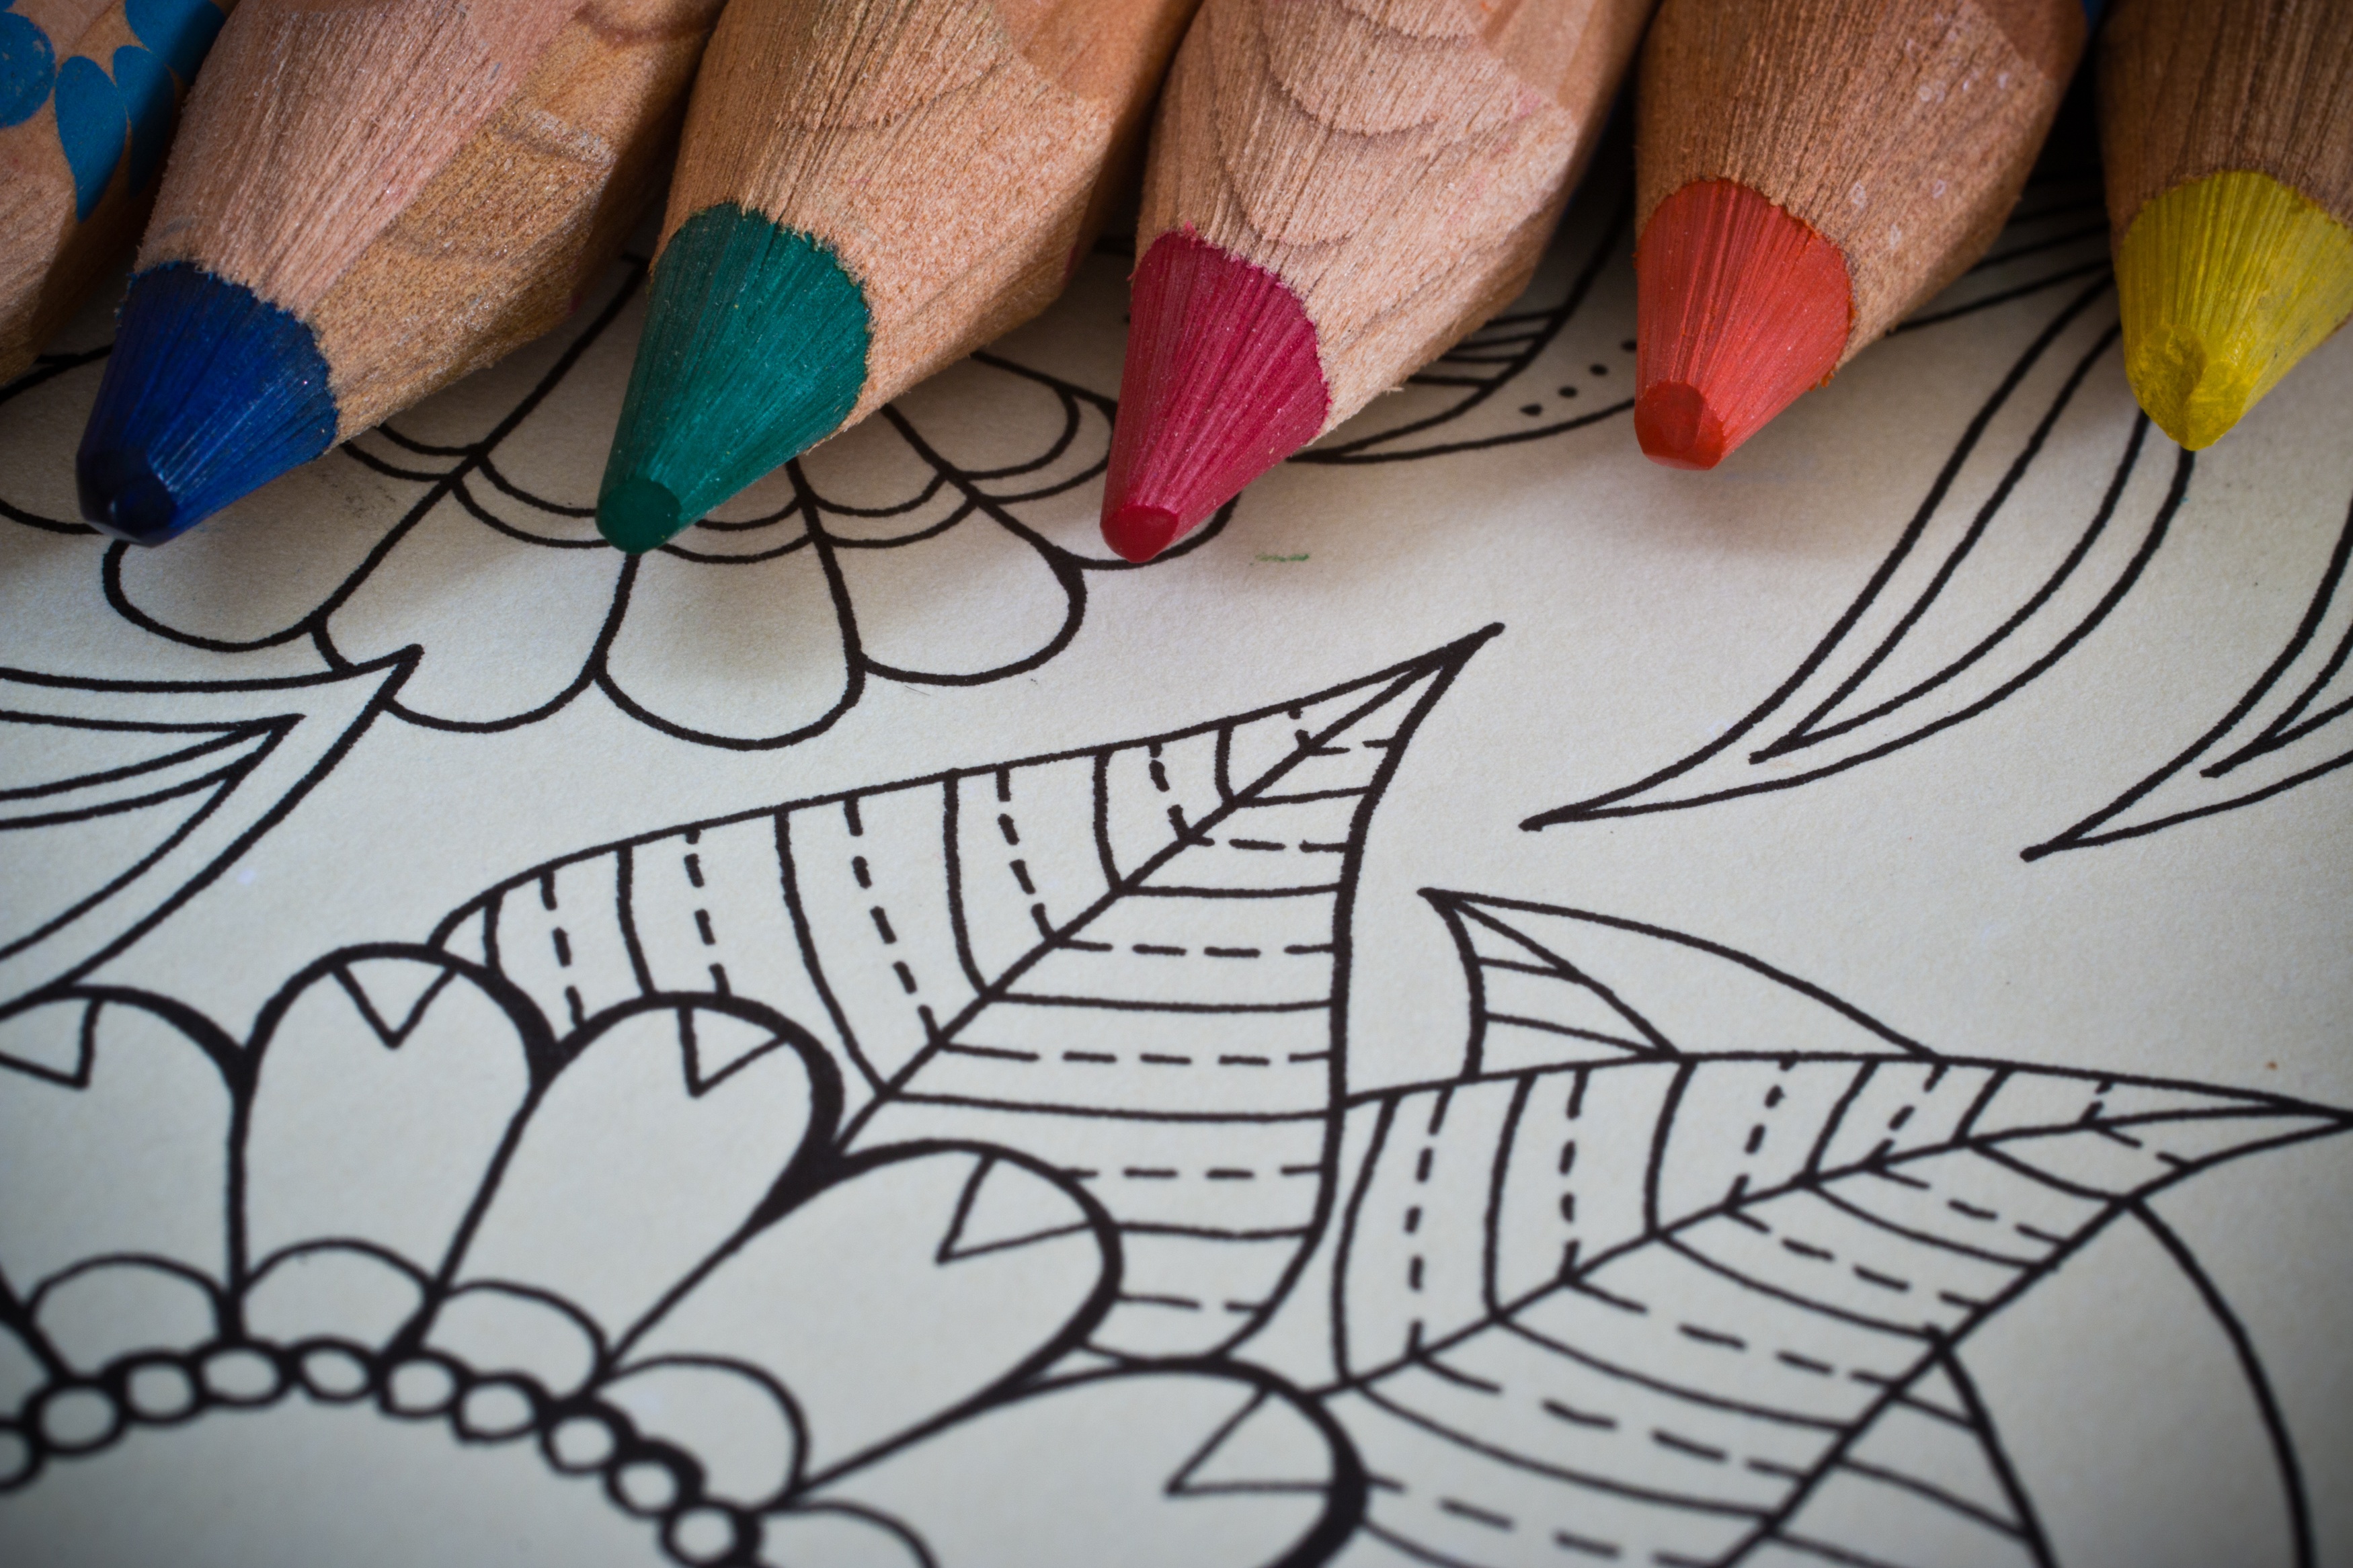
hand, creative, leaf, pattern, color, paint, material, painting, human body, art, adults, meditation, sketch, drawing, design, pens, organ, calming, colored pencils, imagine, coloring book, coloring book for adults, antistress, sign template, coloring pages